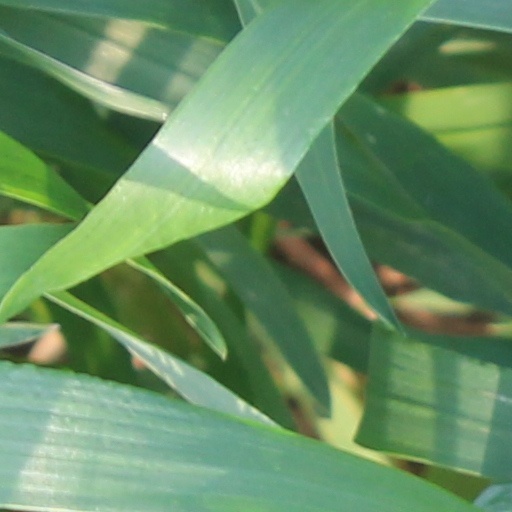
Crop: wheat